Lotus maritimus

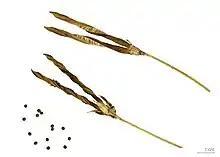
MHNT

Lotus maritimus is a species of plant in the legume family, native to Europe, Africa and temperate Asia. It is one of several species known as dragon's teeth.